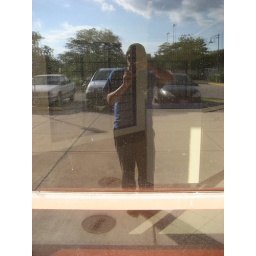
reflection in the window at the post office on lamar near 38th